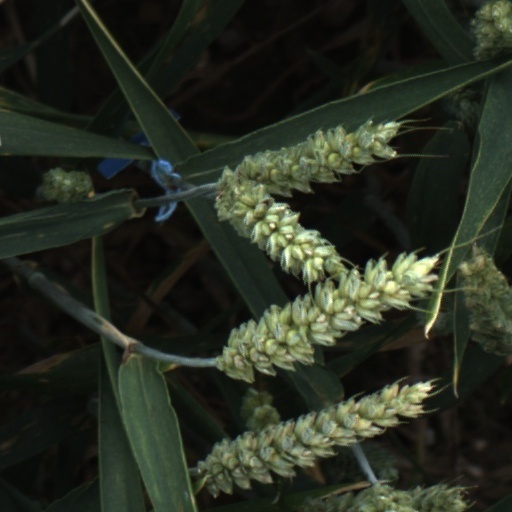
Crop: wheat